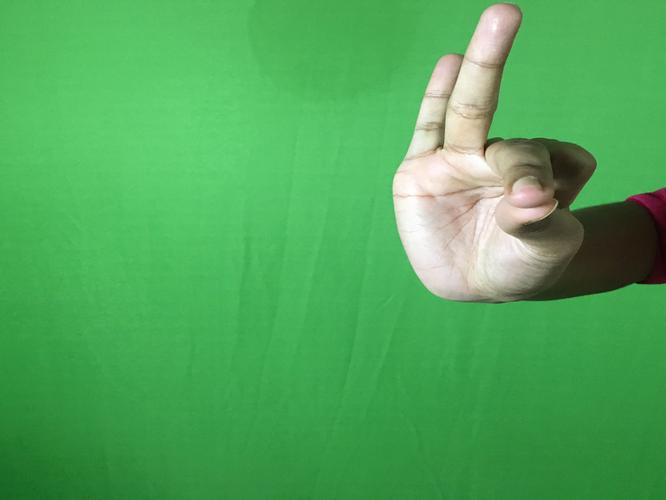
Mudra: Katakamukha_1
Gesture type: single_hand